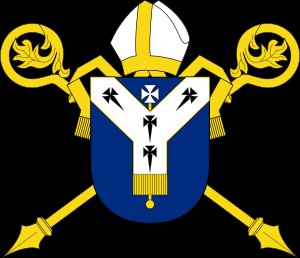
Ærkebiskop af Canterbury
Ærkebiskops våben
Ærkebiskoppen af Canterbury er foruden at være biskop i Canterbury også den engelske kirkes øverste leder samt hele den anglikanske kirkes åndelige overhoved på verdensplan. Den nuværende ærkebiskop siden 2013 er Justin Welby.